Transport in Paris

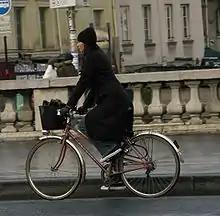
Cycling is common in Paris.

Paris's bus lines interconnecting all points of the capital and its closest suburban cities. There are 58 bus lines operating in Paris that have a terminus within city limits.